James Craig, 1st Viscount Craigavon

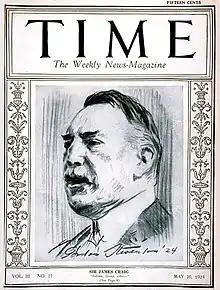
"Time" cover, 26 May 1924

This speech is often misquoted, intentionally or otherwise, as: "A Protestant Parliament for a Protestant People", and conflated with an incident which occurred respective to the naming of the New City of Craigavon. Knockmena (a corruption of the townland name, Knockmenagh) was the preferred name nationalists hoped would be used, and which might have attracted broad acceptance on both sides. On 6 July 1965, it was announced that the new city would be named Craigavon after Craig. A noted nationalist, Joseph Connellan, interrupted the announcement with the comment, "A Protestant city for a Protestant people".